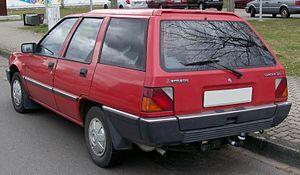
La Mitsubishi Colt est une automobile produite par Mitsubishi Motors sous 6 générations, de 1962 à 1971 pour les Colt 600 à 1500 et de 1978 à 2012 pour les Mirage japonaises. Fin 2012, elle est remplacée par la Space Star reprenant le nom d'un monospace ayant existé entre 1998 et 2005.